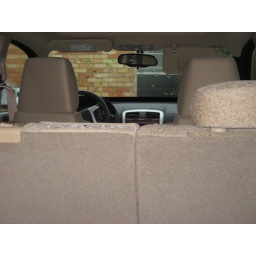
The back window was shattered by a tree branch so hard that there was glass on the front dash board.